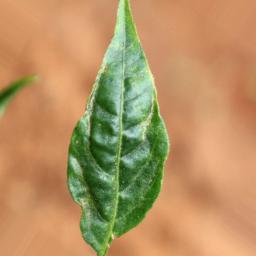
Label: mites_and_trips